Ushkuyniks

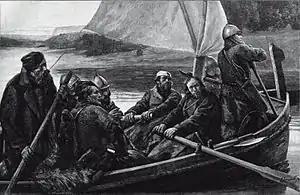
Painting of ushkuyniks by Savely Zeydenberg (19th century)

The ushkuyniks, also spelled ushkuiniks, were medieval Novgorodian pirates who operated in the north of European Russia as well as along the Volga River until the 15th century.